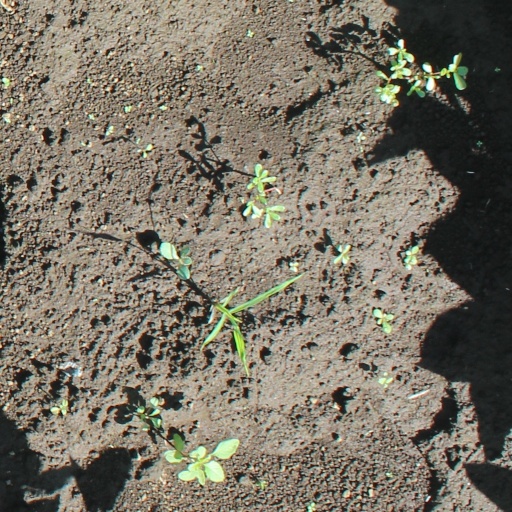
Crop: soybean